Quechuan languages

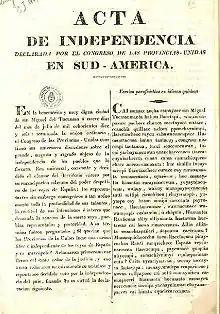
Act of Argentine Independence, written in Spanish and Quechua (1816)

As in the case of the pre-Columbian Mesoamerica, there are a number of Andean texts in the local language which were written down in Latin characters after the European conquest, but which express, to a great extent, the culture of pre-Conquest times. For example, Quechua poems thought to date from Inca times are preserved as quotations within some Spanish-language chronicles dealing with the pre-Conquest period. However, the most important specimen of Quechua literature of this type is the so-called Huarochirí Manuscript (1598), which describes the mythology and religion of the valley of Huarochirí and has been compared to "an Andean Bible" and to the Mayan Popol Vuh. From the post-conquest period (starting from the middle of the 17th century), there are a number of anonymous or signed Quechua dramas, some of which deal with the Inca era, while most are on religious topics and of European inspiration. The most famous dramas are "Ollantay" and the plays describing the death of Atahualpa. Juan de Espinosa Medrano wrote several dramas in the language. Poems in Quechua were also composed during the colonial period. A notable example are the works of Juan Wallparrimachi, a participant in the Bolivian War of Independence.